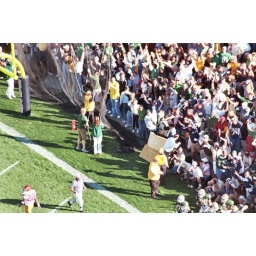
Dad claps (in blue hat, to the right of the fan in the yellow shirt)